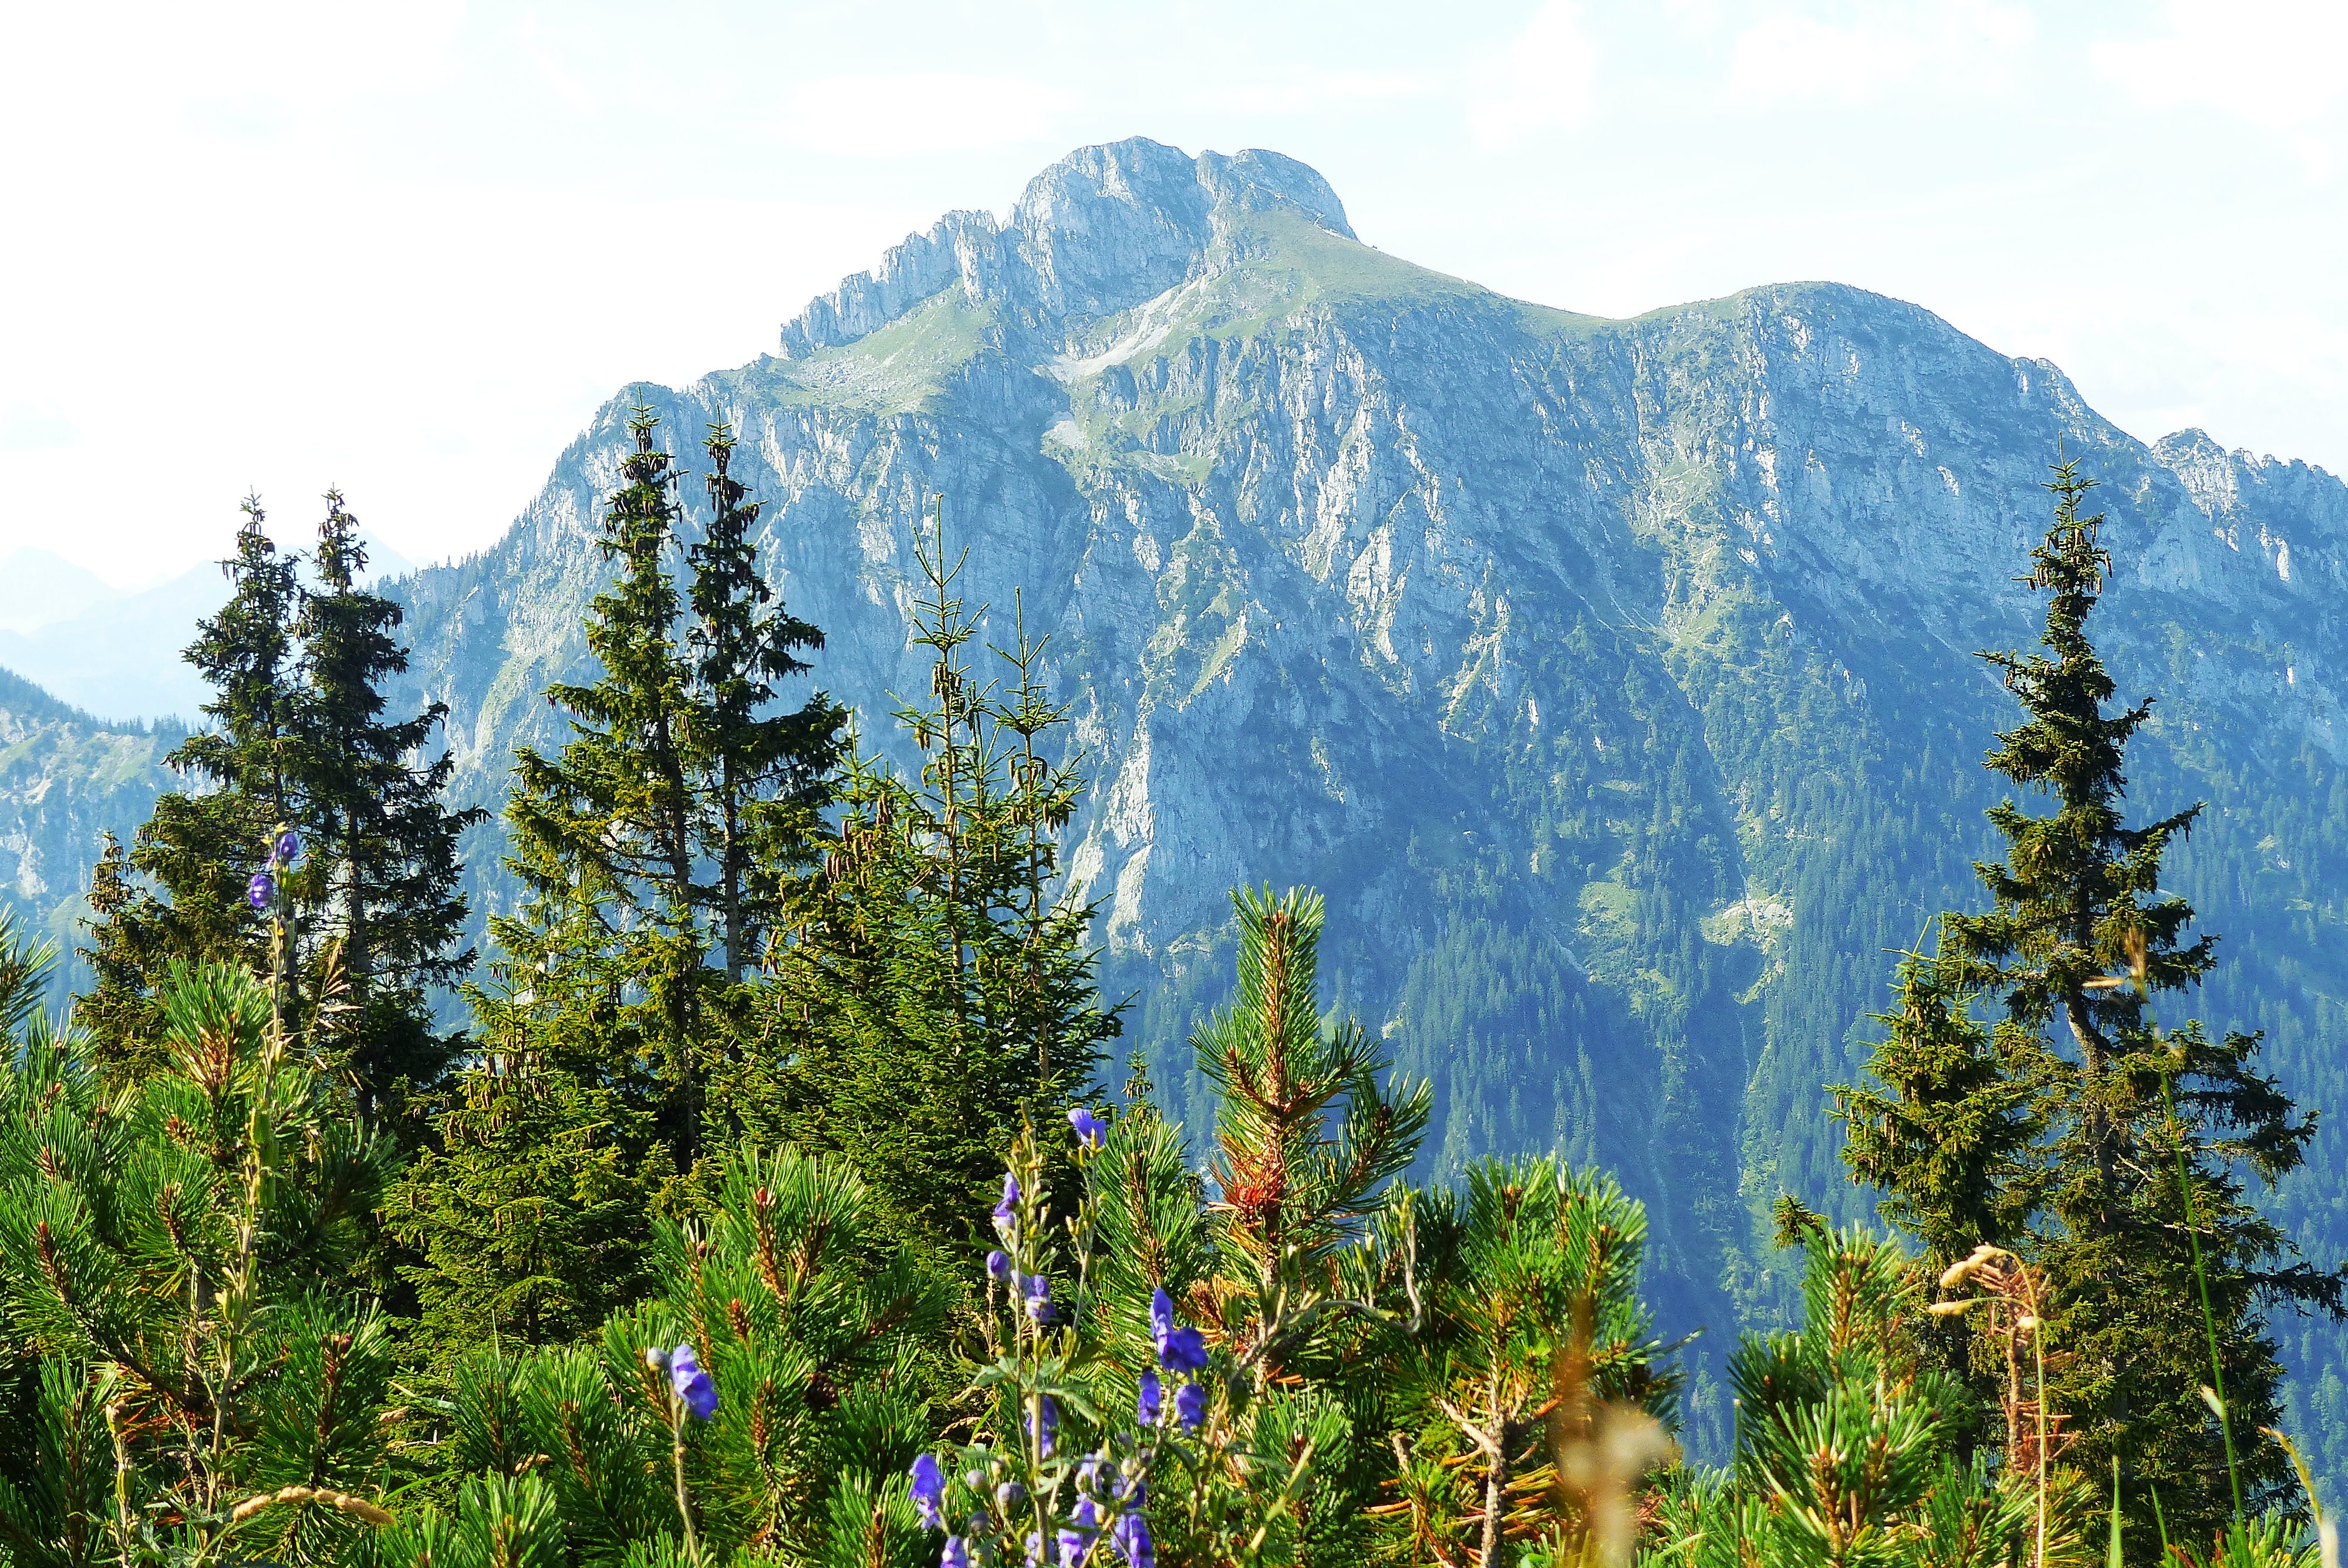
tree, nature, forest, wilderness, mountain, trail, meadow, valley, mountain range, summer, idyllic, fir, national park, ridge, spruce, mountains, plateau, woodland, habitat, larch, ecosystem, allg u, mountain pine, from the tegelberg, s uling, monkshood, biome, natural environment, geographical feature, woody plant, mountainous landforms, temperate broadleaf and mixed forest, temperate coniferous forest